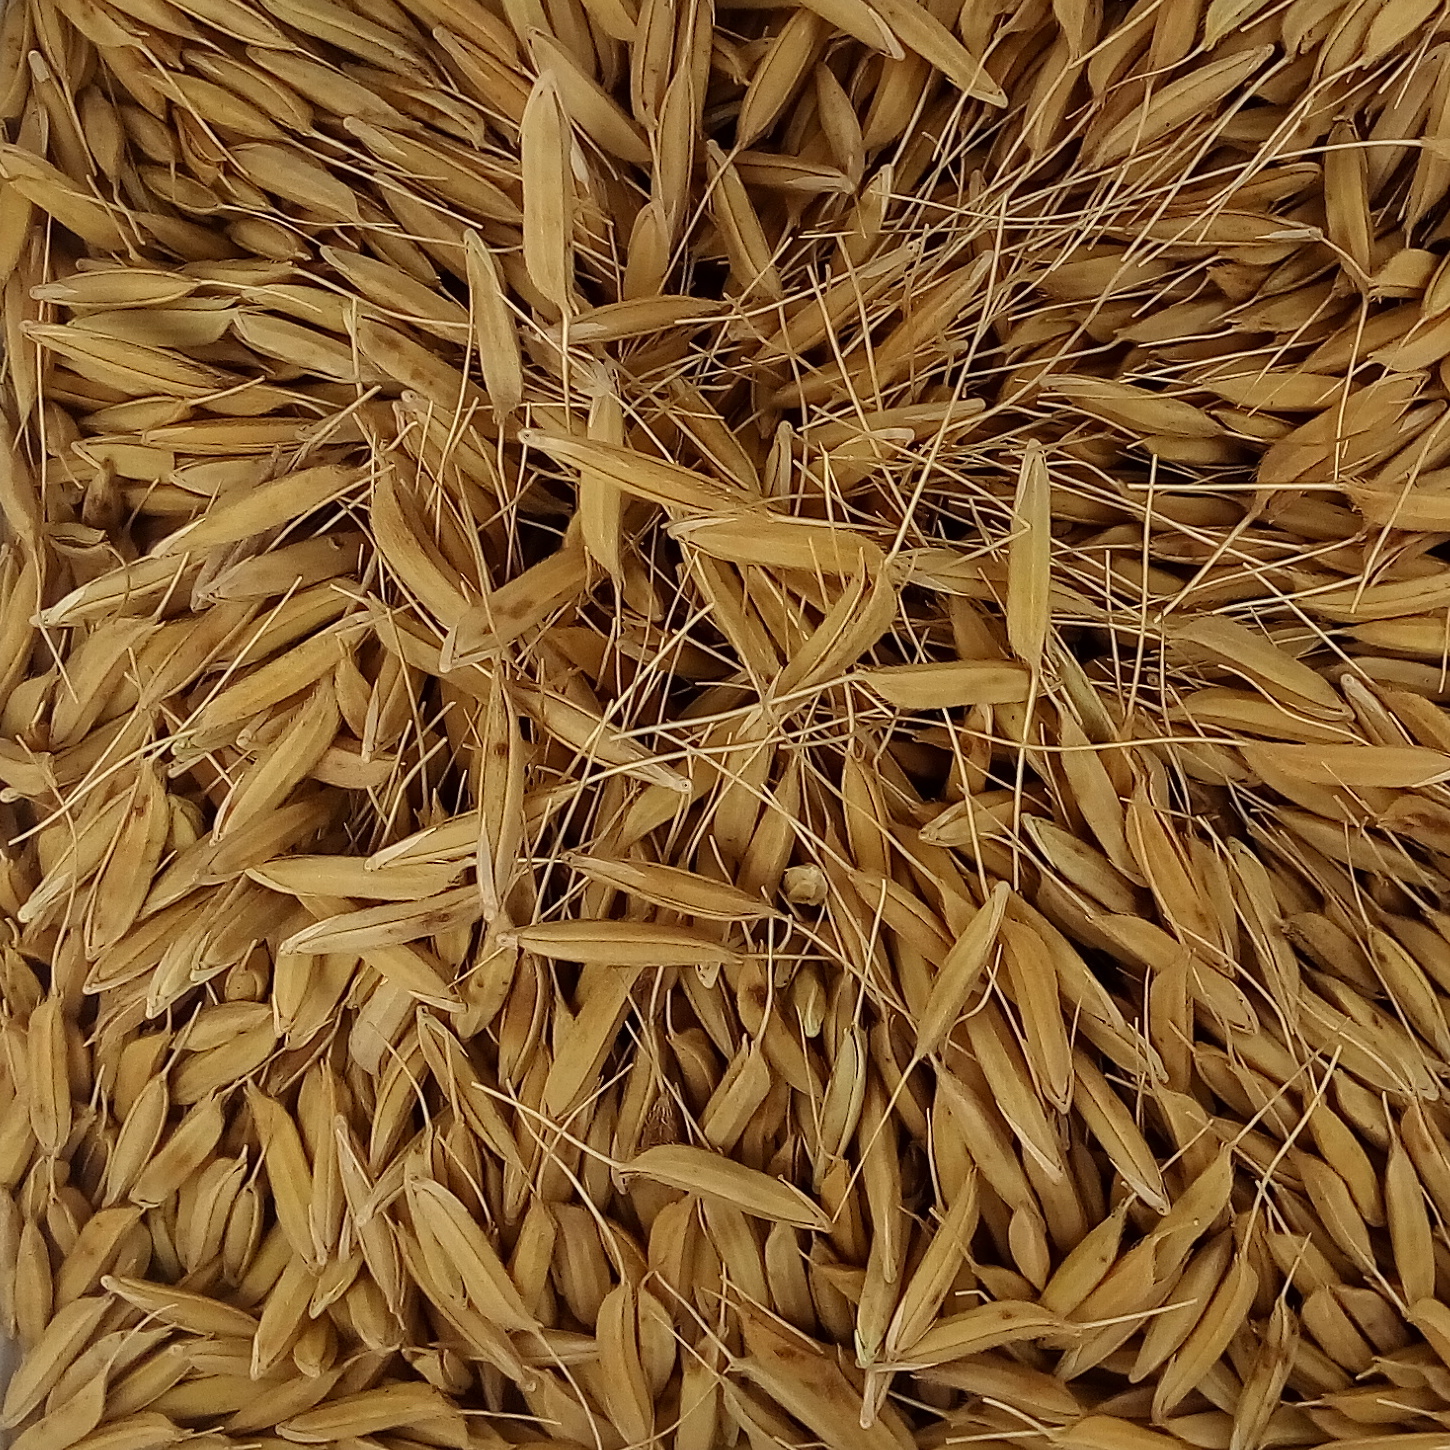
Rice seed variety: PB_6